FC Utrecht

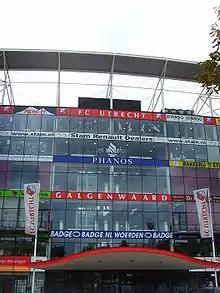
Exterior of Stadion Galgenwaard in 2007, with the Phanos logo visible

After the averted bankruptcy of 2003, Utrecht, despite participating in the UEFA Cup in 2003 and 2004, was no longer able to get out of debt. In July 2007, real estate company Phanos first showed interest in taking over the club. For the symbolic amount of €1, Phanos wanted to take over the club, including all outstanding debts. The company then intended to demolish the existing stadium to make the site available for housing. The company would then build a new stadium near the new Leidsche Rijn district. Phanos also wanted the club to become a serious contender in the Eredivisie by means of financial injections. The plan was met with a lot of resistance from supporters, as the Stadion Galgenwaard had seen a radical renovation recently.